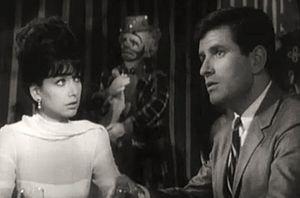
Linden Chiles est un acteur américain, né le 22 mars 1933 à Saint-Louis, mort le 15 mai 2013 à Topanga.